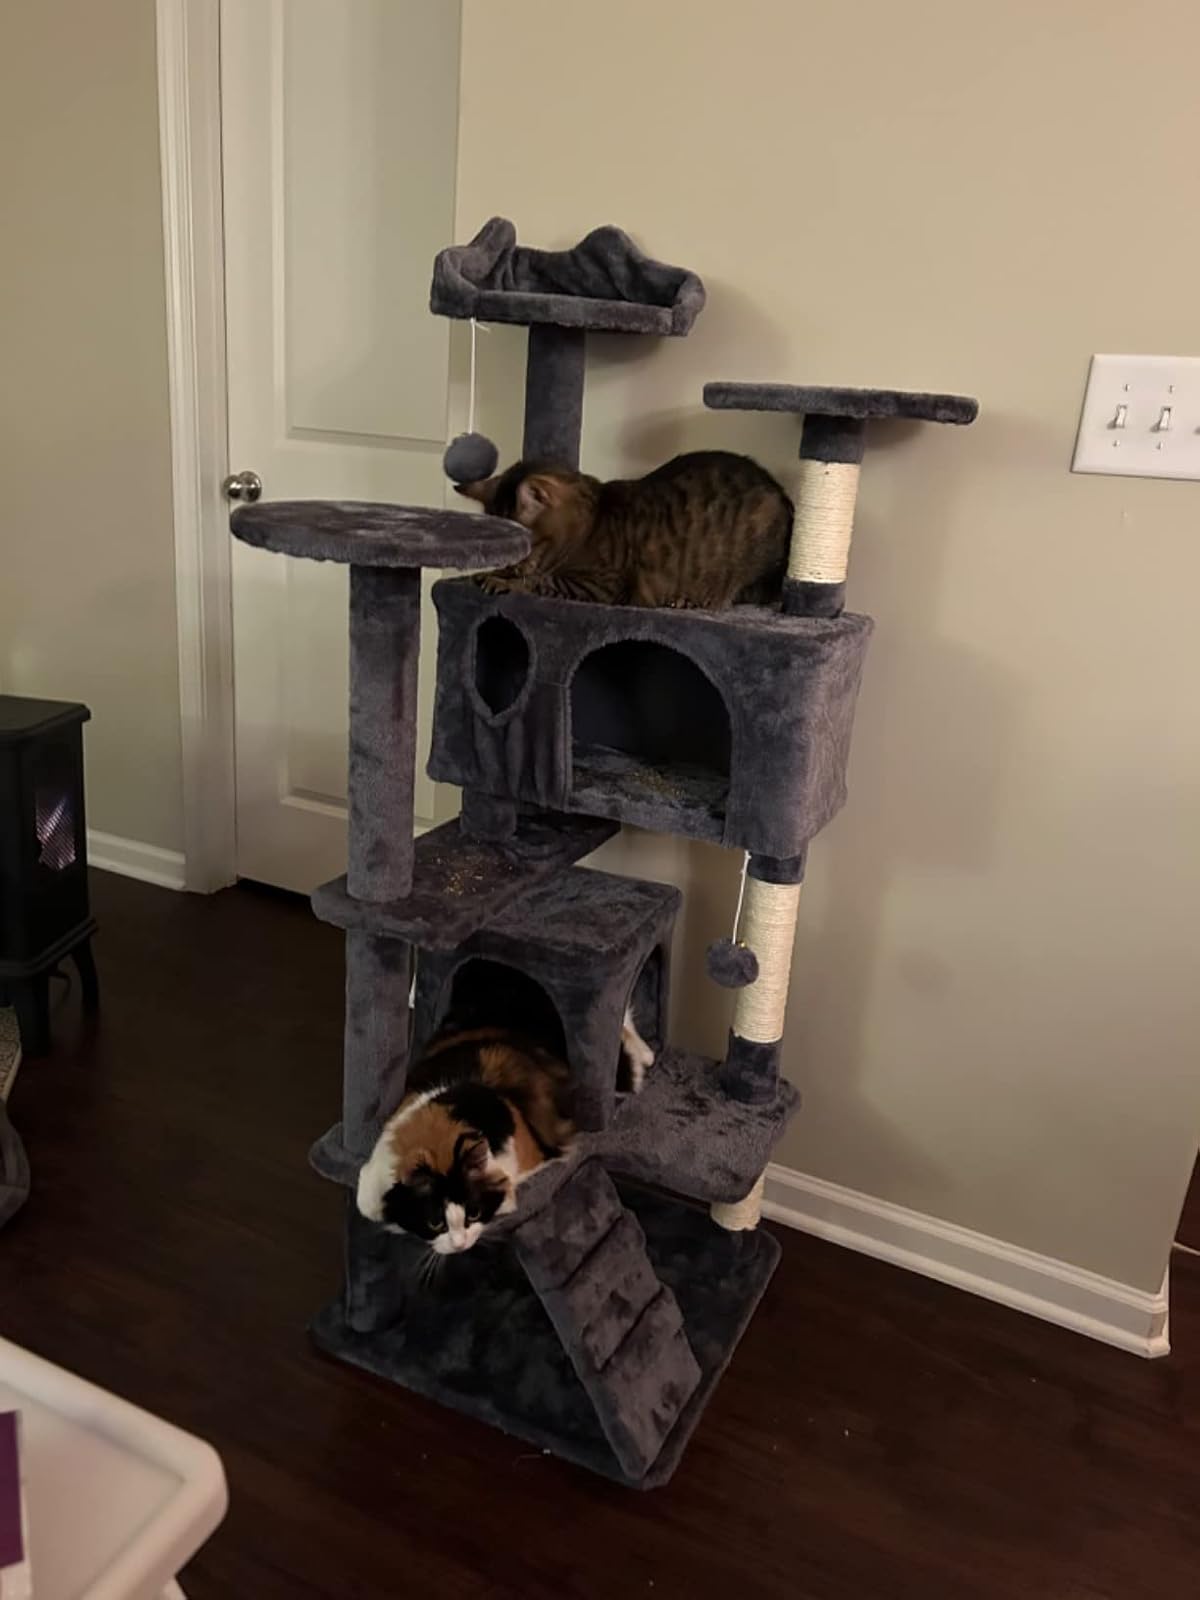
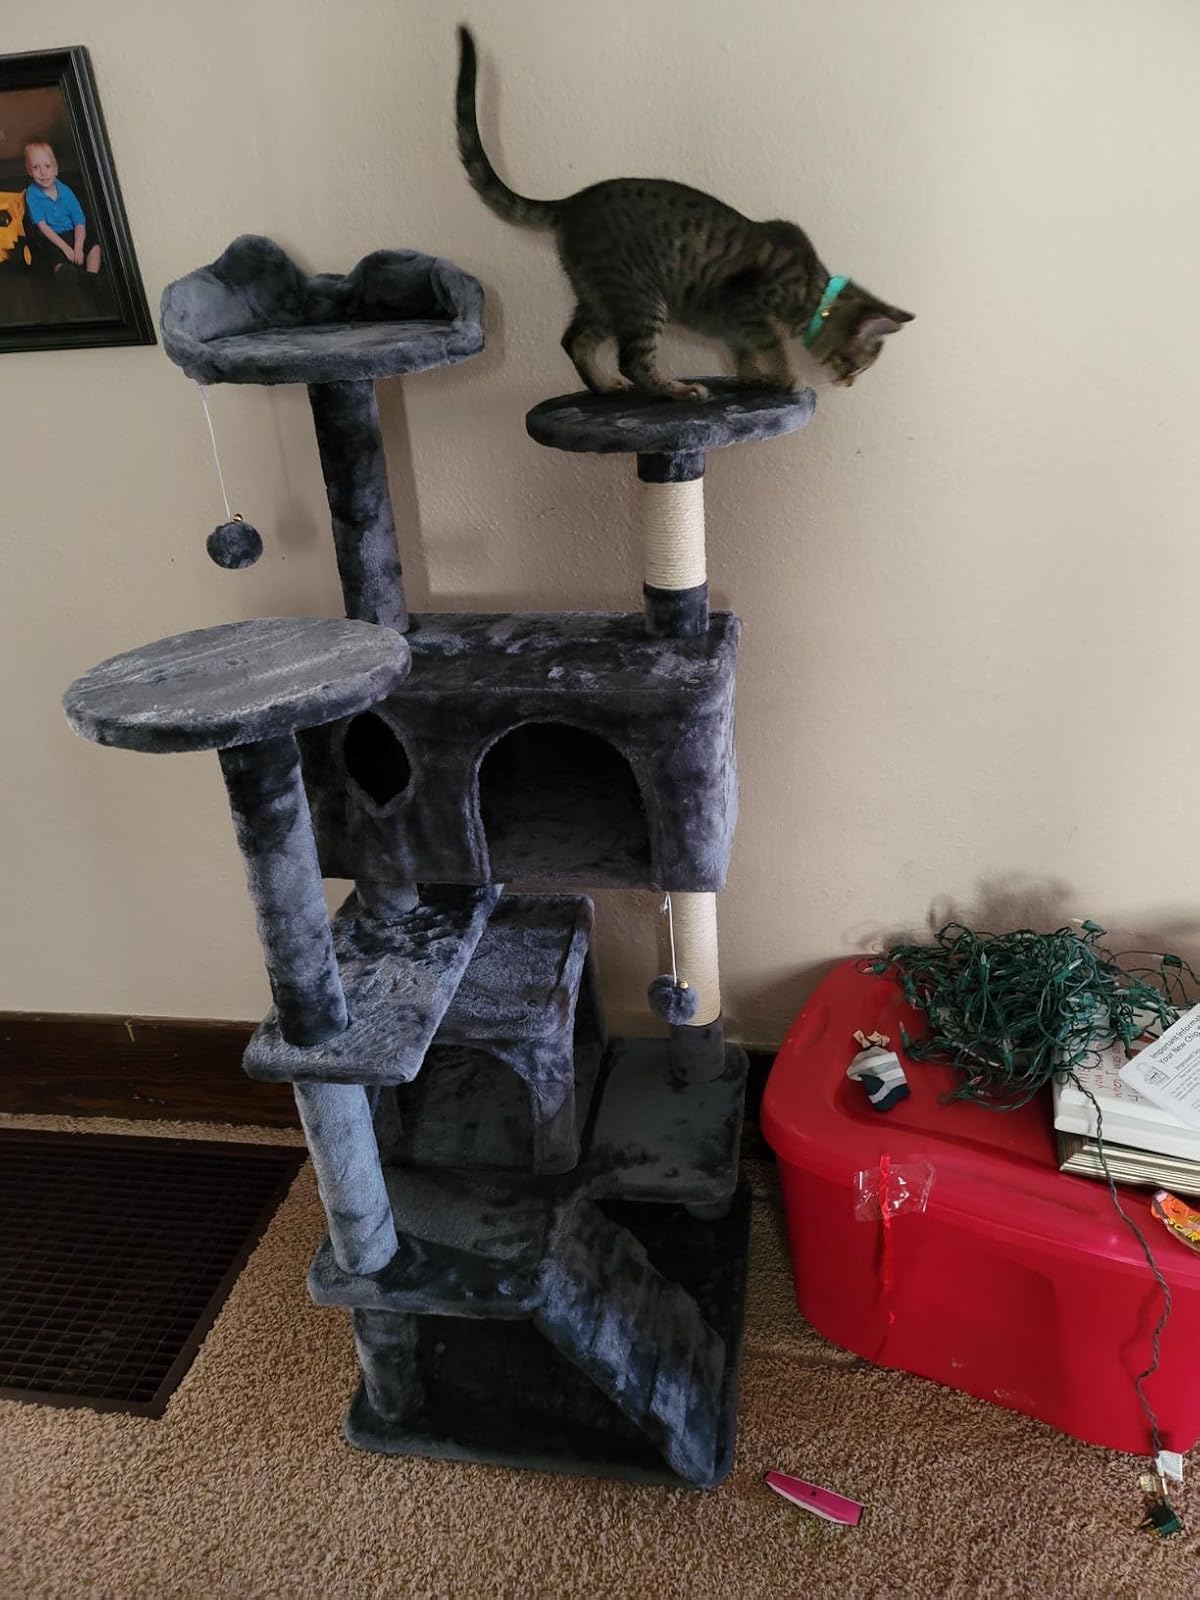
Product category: items_cat tree
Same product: yes